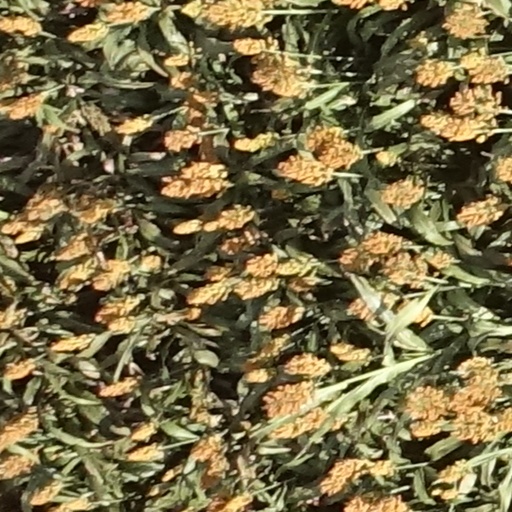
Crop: sorghum